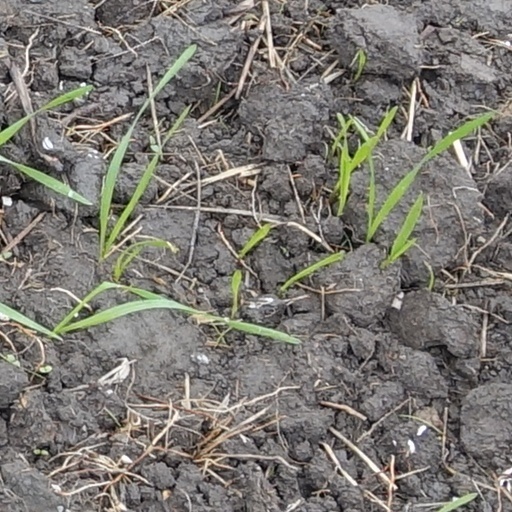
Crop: wheat